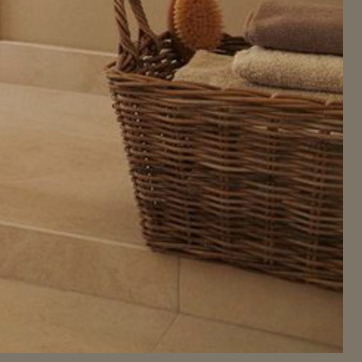
Material: other